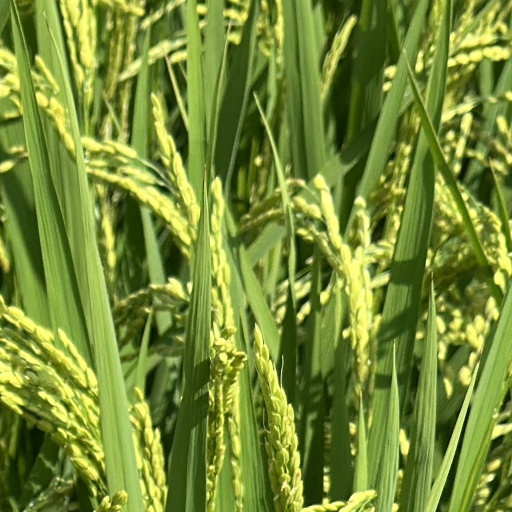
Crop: rice